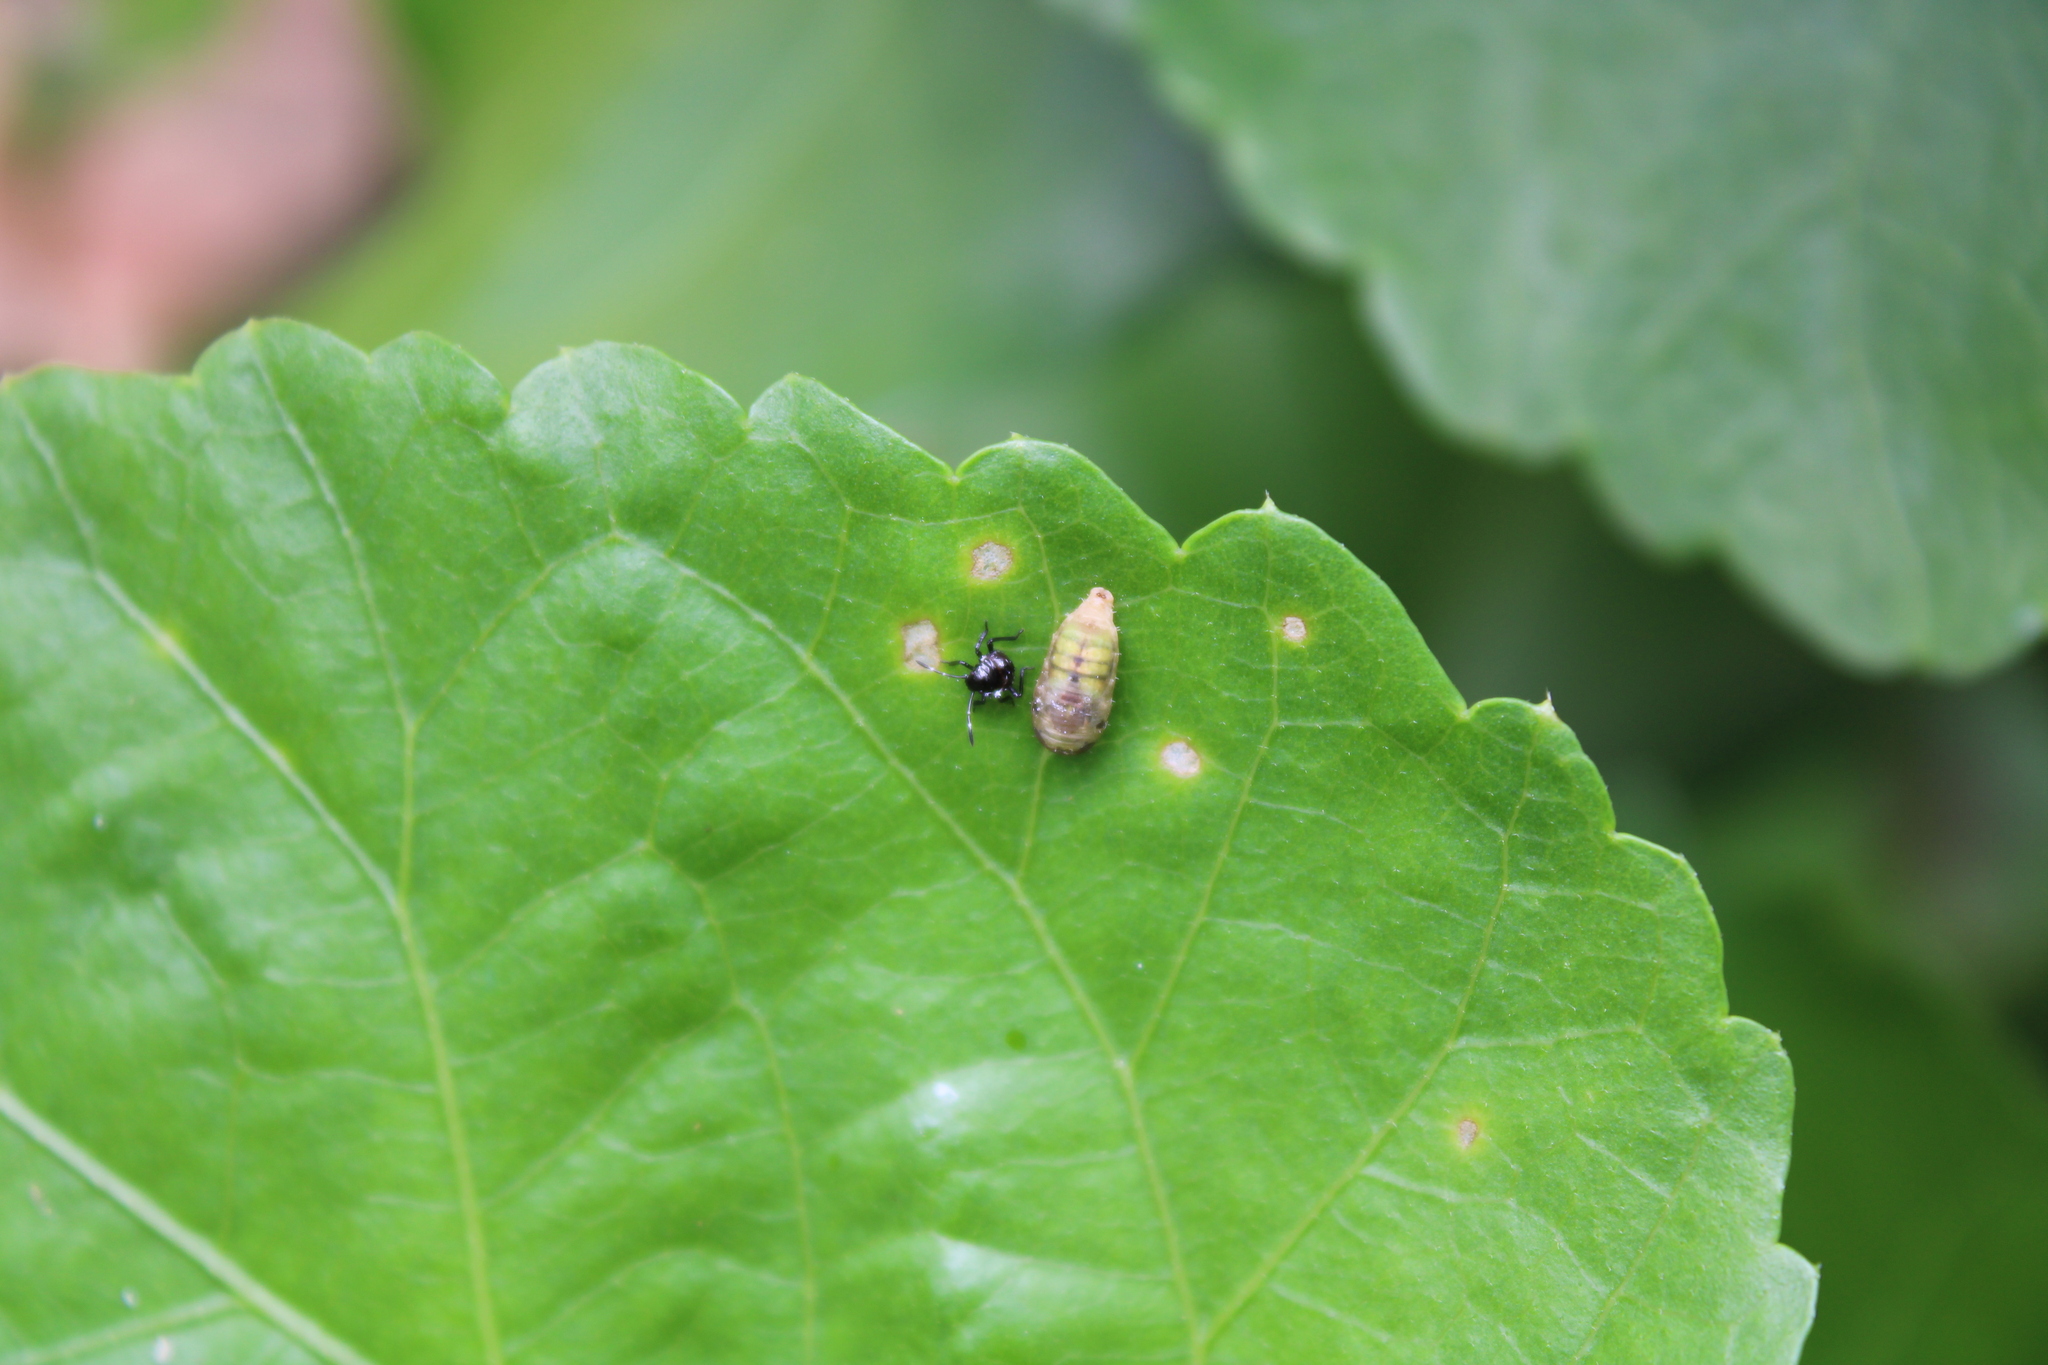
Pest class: stink_bug